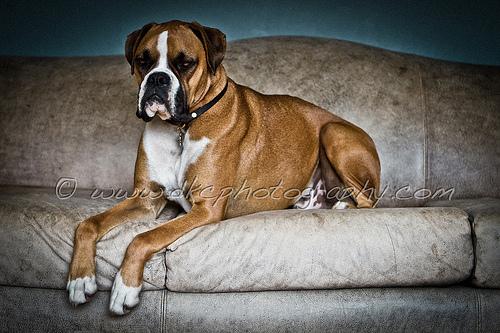
Breed: boxer